Nicaragua–United States relations

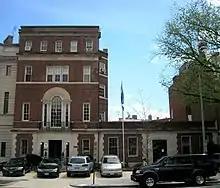
Embassy of Nicaragua in Washington, D.C.

In 2016, the Nicaragua Investment Conditionality Act of 2016 (NICA) was passed by the United States House of Representatives. It was unable to be approved by the Senate or the president due to the 2016 presidential election. The bill would, as a response to the alleged election fraud committed by president Daniel Ortega during the 2016 election, prevent Nicaragua from taking additional loans until they are willing to "[take] effective steps to hold free, fair and transparent elections." The bill was reintroduced to the House of Representatives again during a new session in 2017.